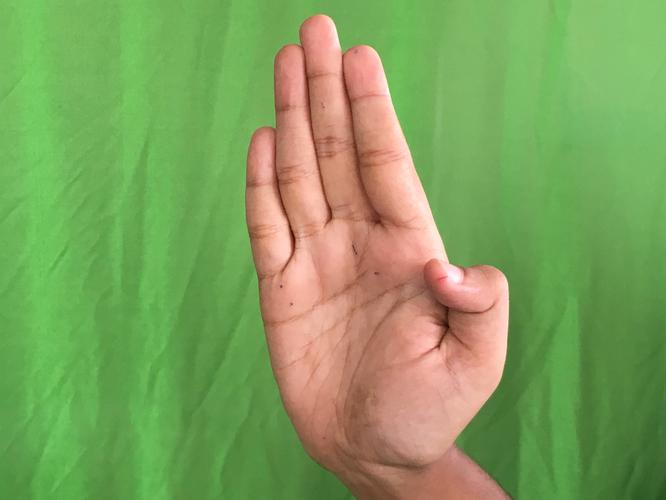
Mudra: Pathaka
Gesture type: single_hand